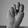
ASL letter: N